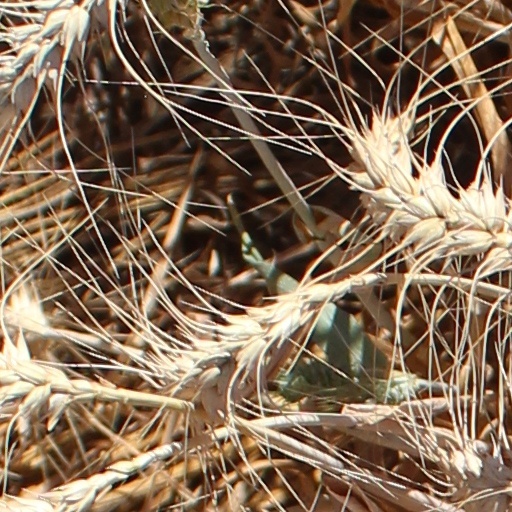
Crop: wheat